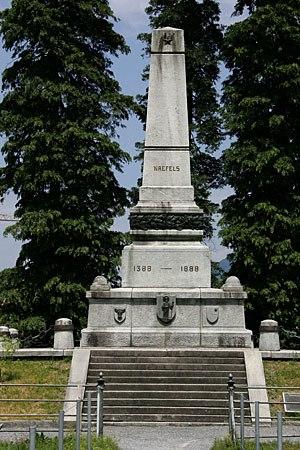
La Confédération des VIII cantons désigne l'une des étapes de formation de l'ancienne Confédération suisse, la période entre 1332 et le 22 décembre 1481, venant après la Confédération des III cantons et avant la confédération des X cantons.
La bataille de Näfels eut lieu le jeudi 9 avril 1388 dans le canton de Glaris en Suisse. Elle marqua la fin du conflit militaire entre les Habsbourg et les Confédérés suisses.